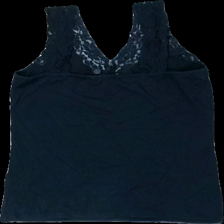
View: back
Type: Tank top
Category: Ladies
Brand: Hamton Republic (Kappahl)
Colors: Blue
Material: 100% cotton
Pattern: Lace
Cut: Regular
Size: M
Season: Summer
Damage location: top left
Price range: <50
Recommended usage: Reuse
Description: blått linne med spets upptill, lite luddig